Guided by Voices

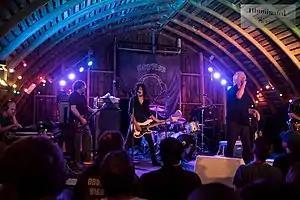
Guided by Voices performing in 2016. Left to right: Bobby Bare Jr., Mark Shue, Kevin March, Robert Pollard, Doug Gillard.

Guided by Voices is an American indie rock band formed in 1983 in Dayton, Ohio. The band had a variety of lineup changes, with singer and songwriter Robert Pollard remaining the group's sole constant. The most well-known lineup of the band consisted of Pollard (lead vocals), his brother Jim (guitar, bass), Mitch Mitchell (lead guitars), Tobin Sprout (vocals, rhythm guitars), Kevin Fennell (drums), and bassist Greg Demos.